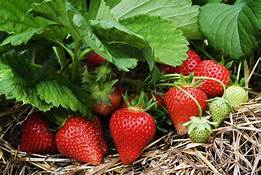
Label: Strawberry